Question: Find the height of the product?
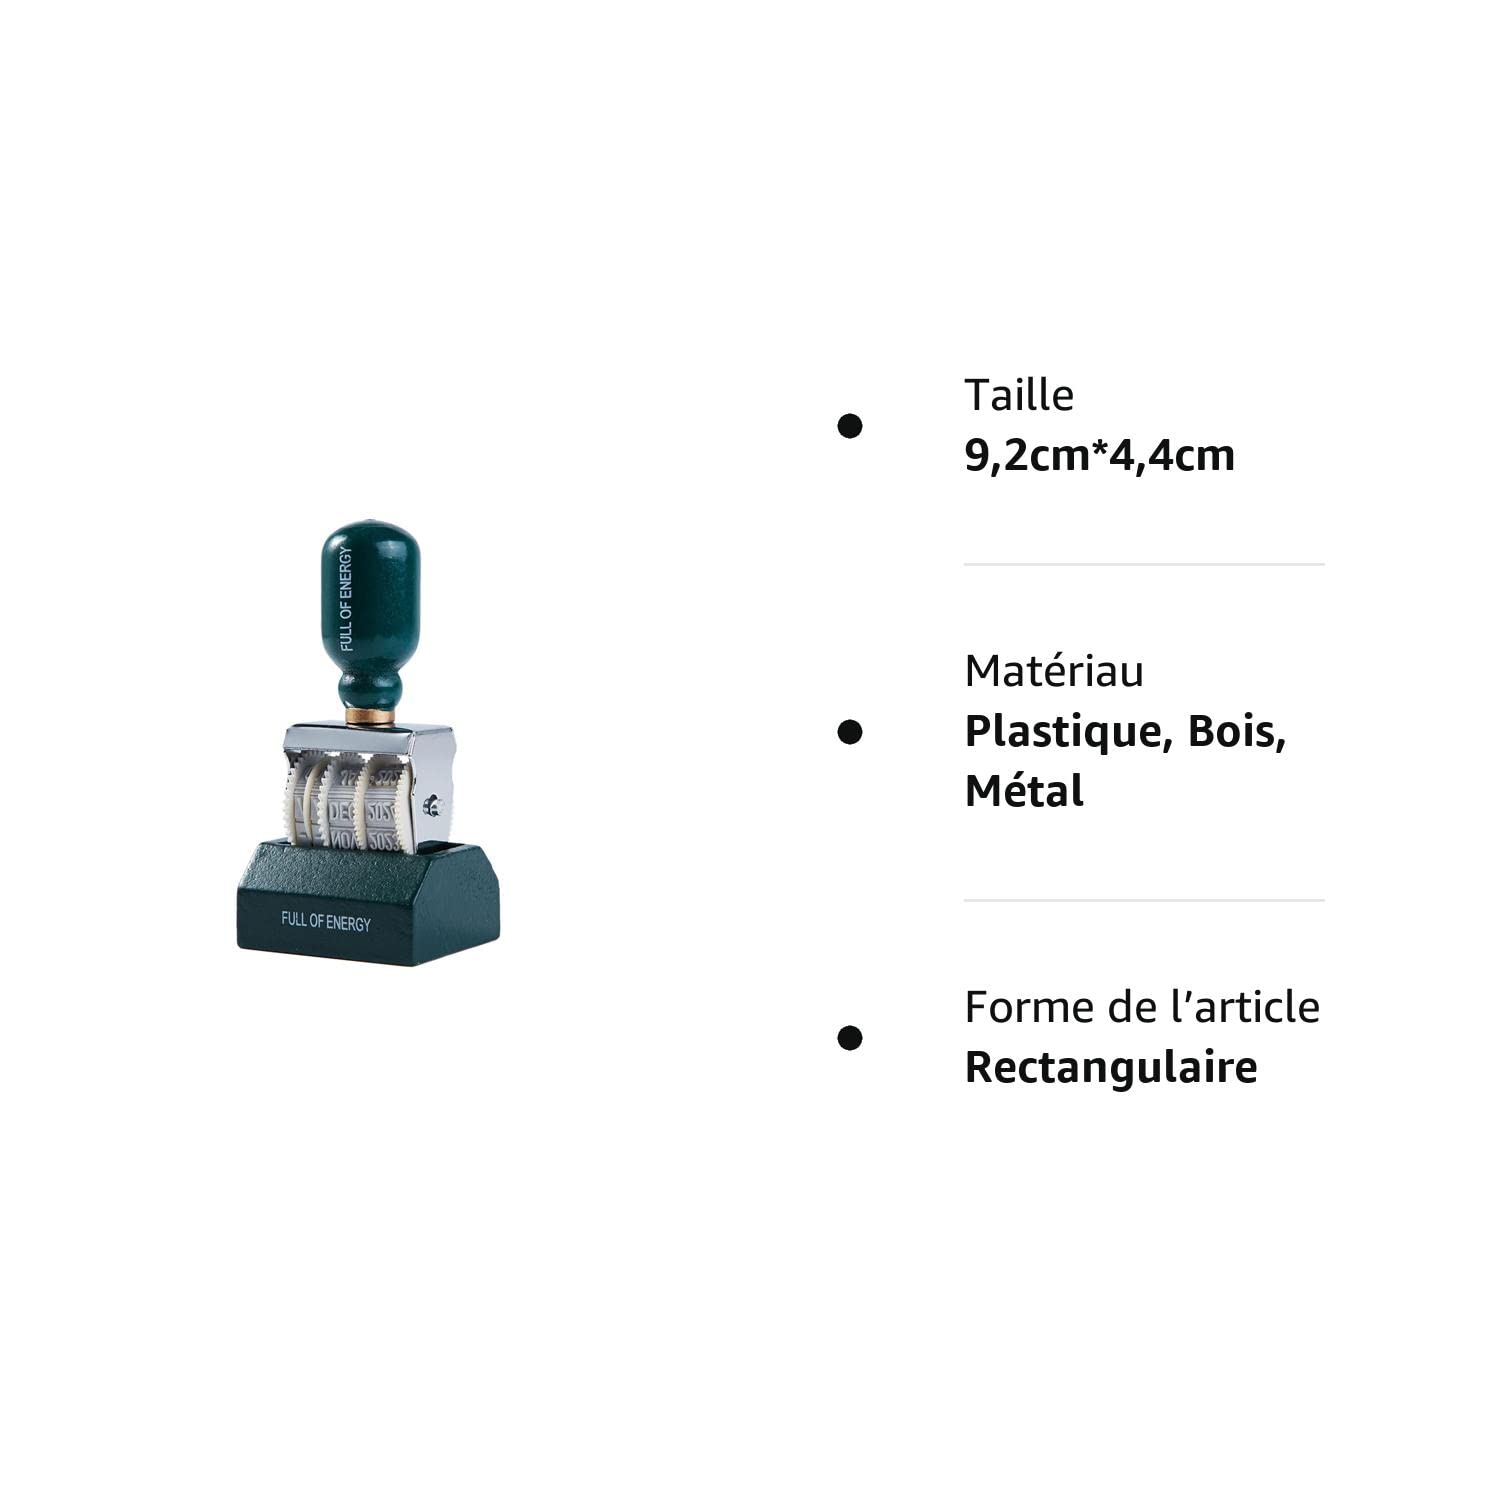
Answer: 9.2 centimetre